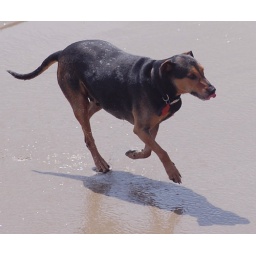
Dog running in and out of water to cool off